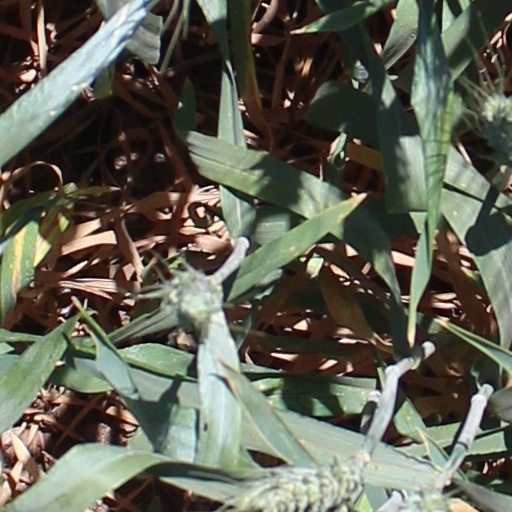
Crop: wheat